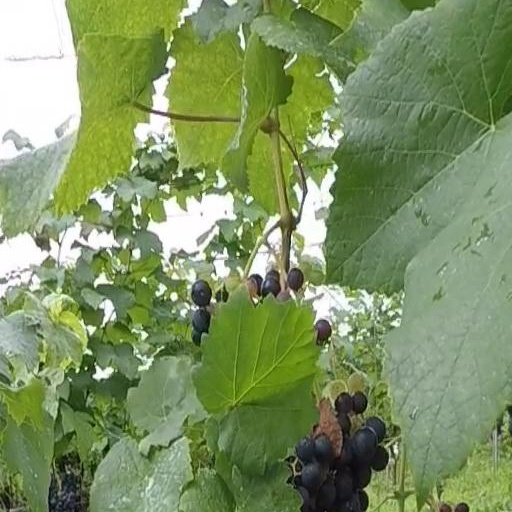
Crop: grape